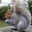
Label: squirrel